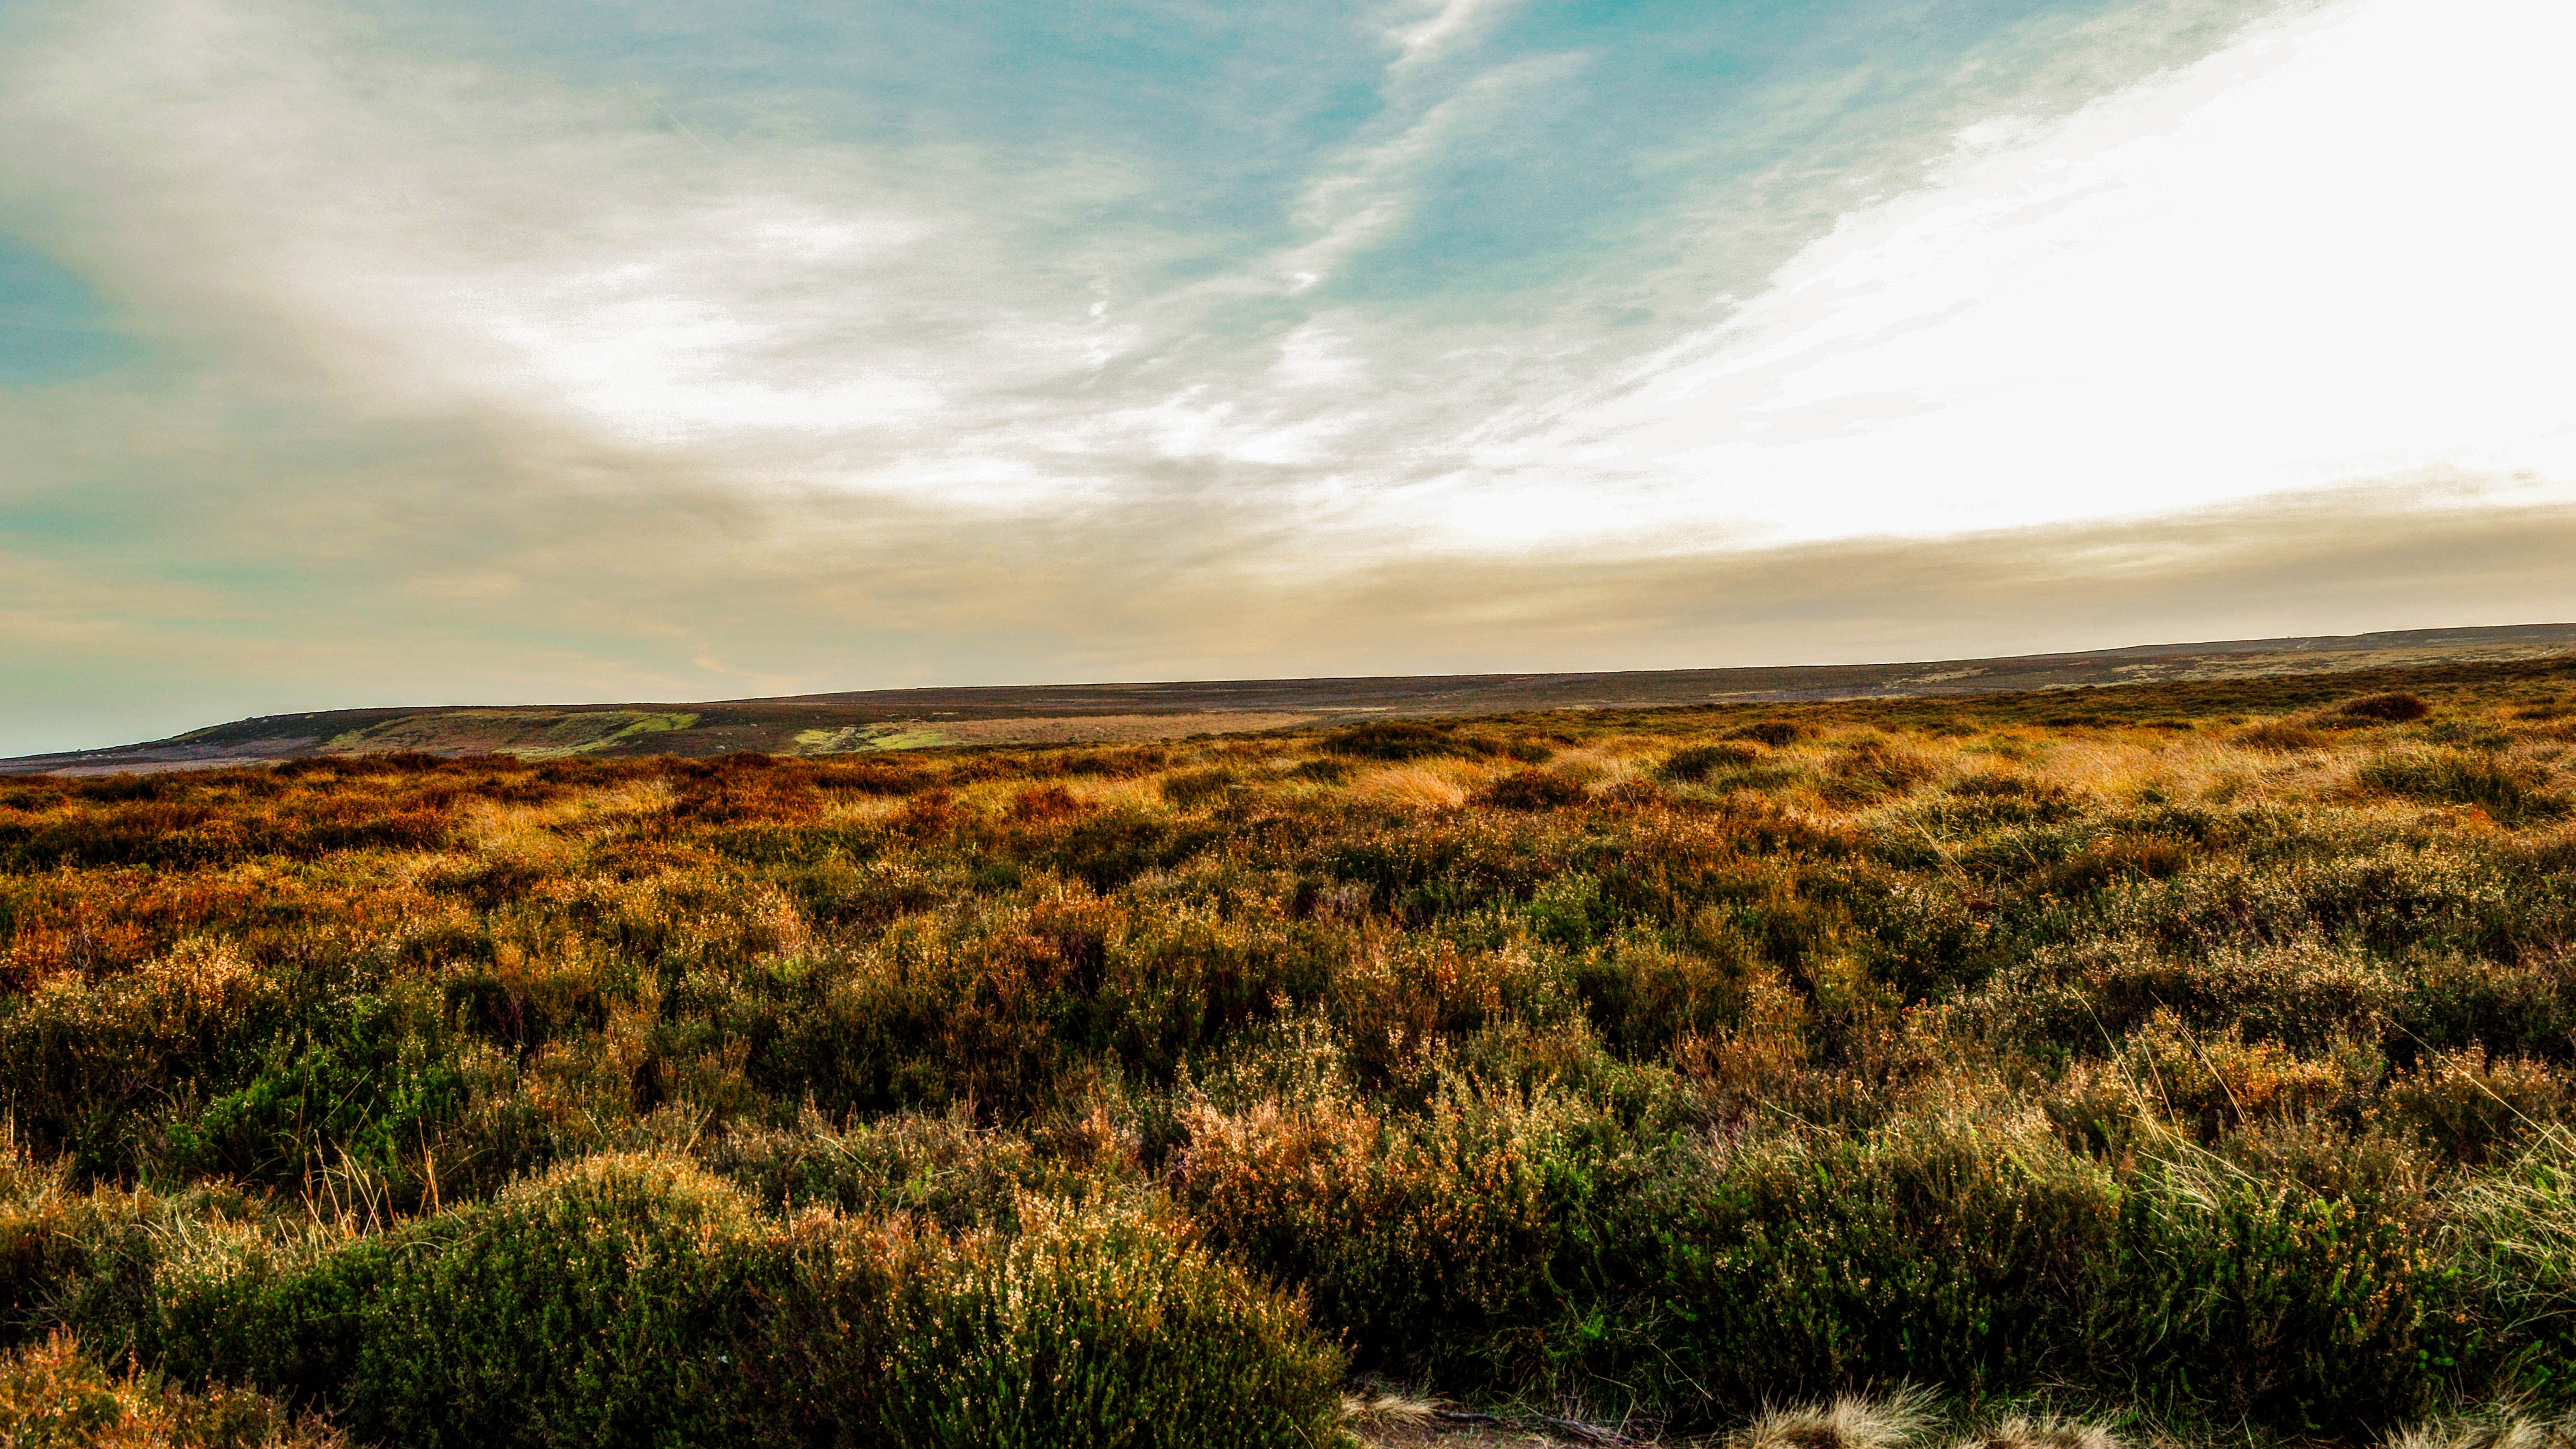
landscape, coast, tree, nature, grass, outdoor, horizon, marsh, wilderness, cloud, sky, sunrise, sunset, field, meadow, prairie, sunlight, morning, hill, dawn, dusk, scenery, savanna, plain, moor, grassland, wetland, bog, plateau, habitat, ecosystem, tundra, steppe, rural area, natural environment, geographical feature, atmospheric phenomenon, grass family, ecoregion